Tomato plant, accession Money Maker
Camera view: horizontal (90 deg, fisheye); turntable rotation: 330 degrees
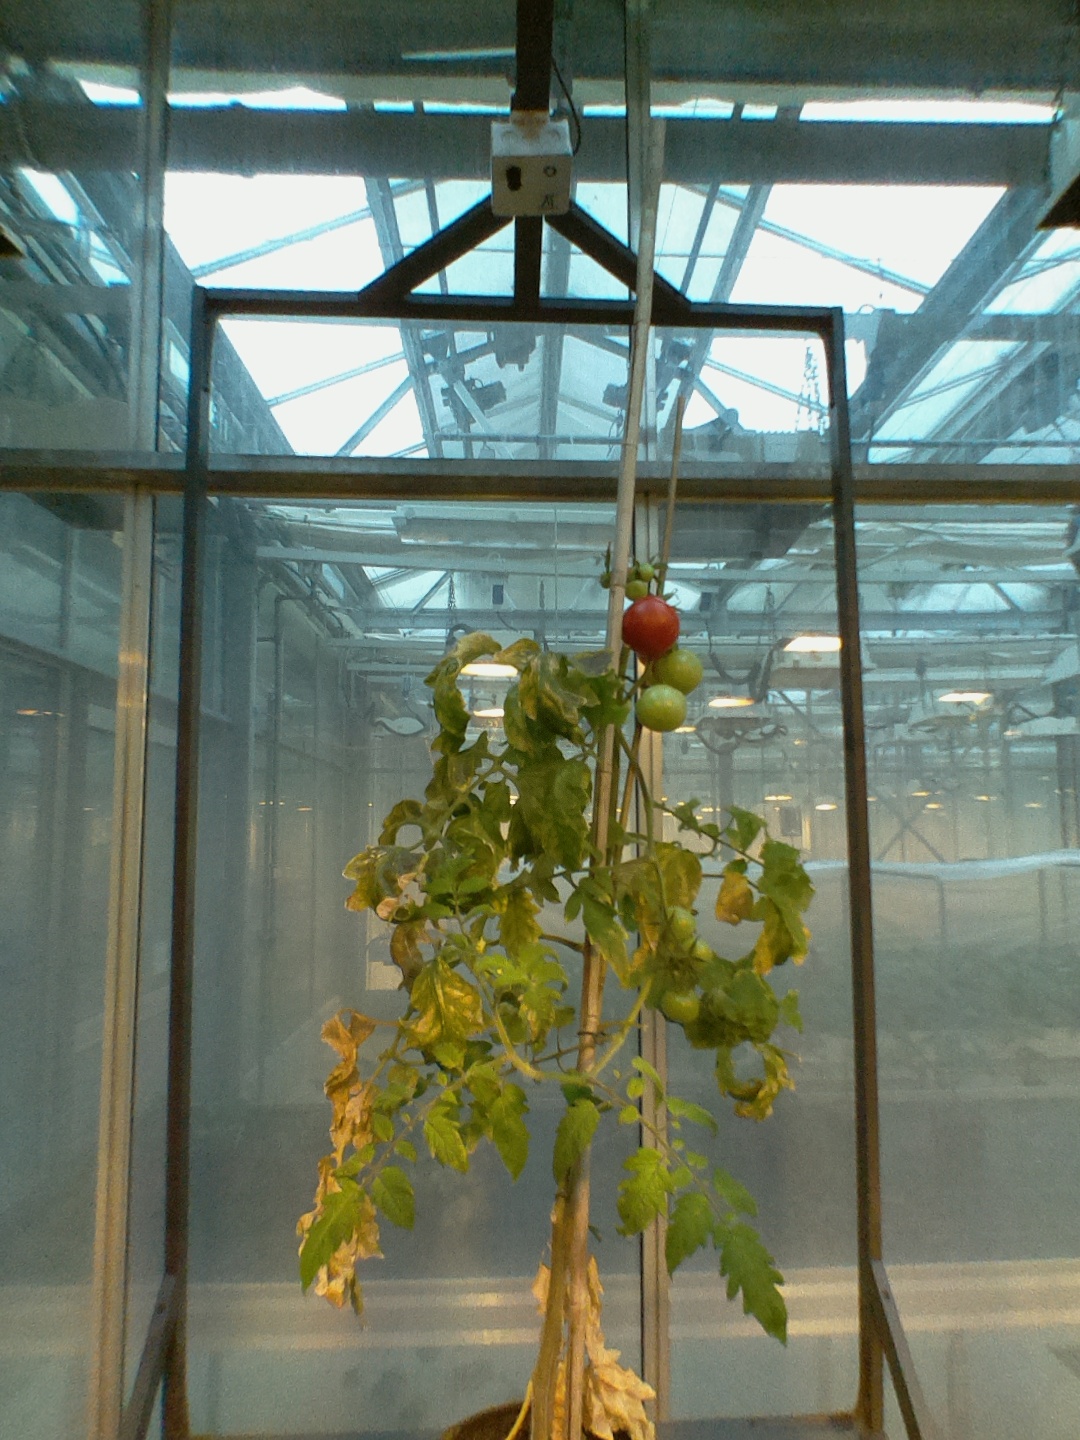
BBCH growth stage 81: 10%-20% of fruits show typical fully ripe color